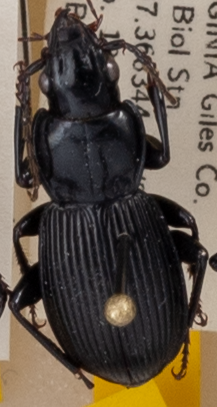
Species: Pterostichus coracinus
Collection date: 2021-07-13
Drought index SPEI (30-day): -1.372
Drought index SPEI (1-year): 0.47
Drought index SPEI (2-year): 1.16